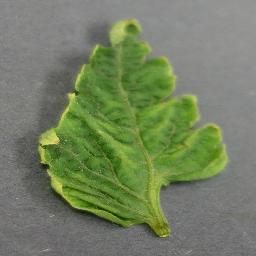
Label: Tomato___Tomato_Yellow_Leaf_Curl_Virus